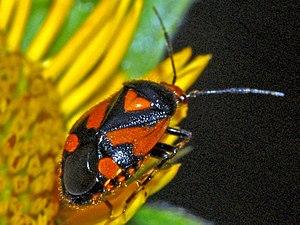
Le genre Deraeocoris comprend des insectes prédateurs du sous-ordre des hétéroptères, de la famille des Miridae, sous-famille des Deraeocorinae, de la tribu des Deraeocorini.